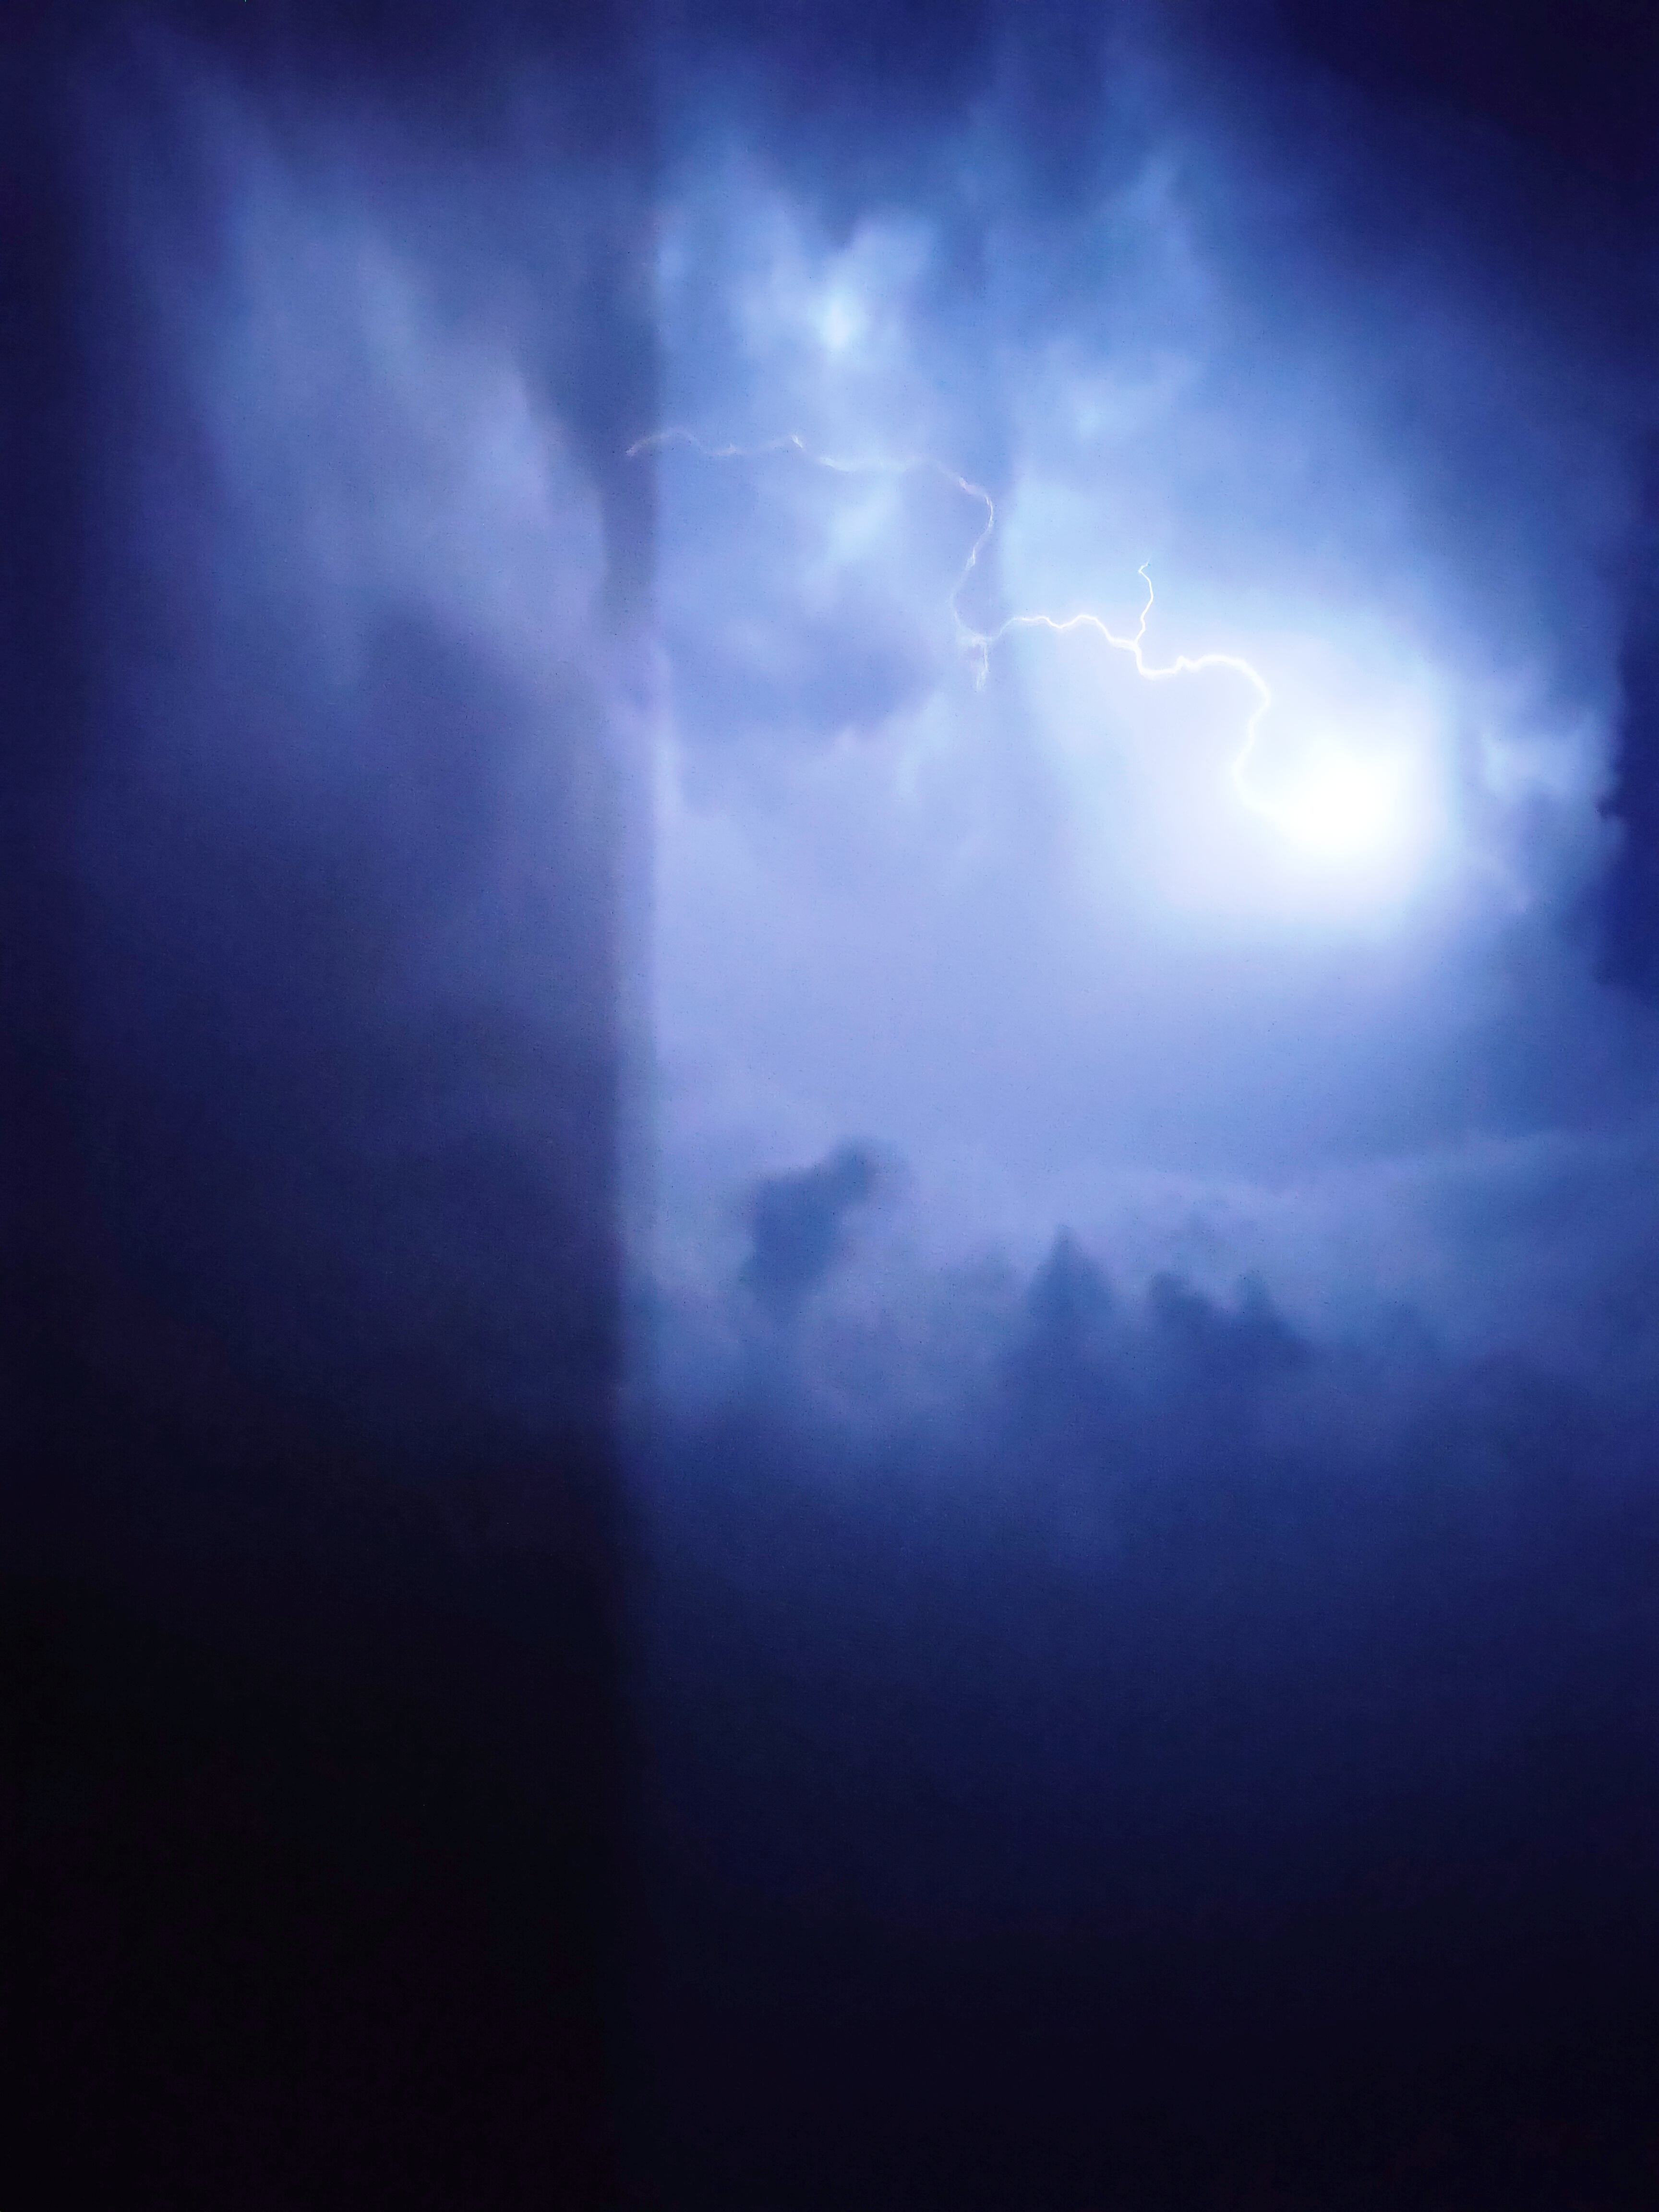
sky, blue, atmosphere, atmospheric phenomenon, light, cloud, daytime, darkness, electric blue, calm, sunlight, space, photography, meteorological phenomenon, midnight, night, lens flare